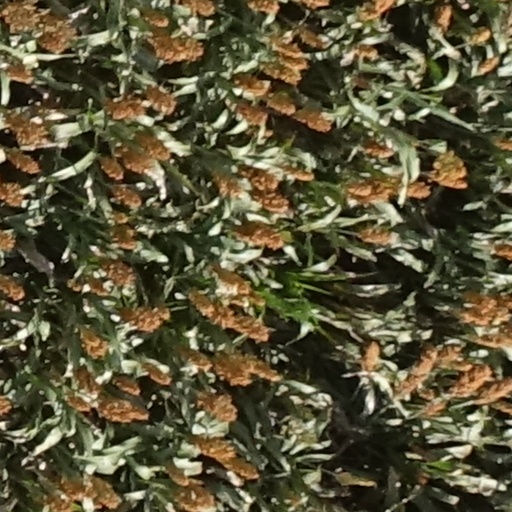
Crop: sorghum